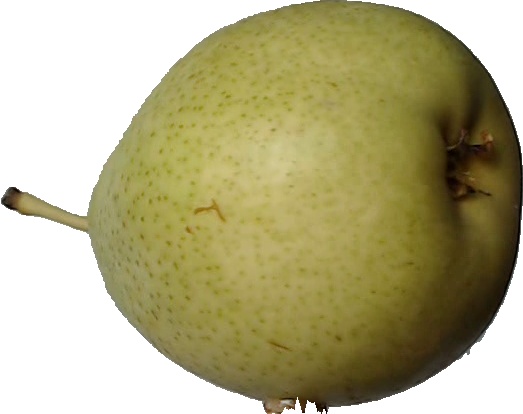
Label: pear_1